The Gaze of the Gorgon

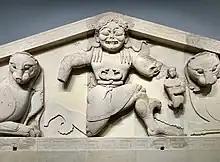
The Gorgon at the pediment of the Artemis temple in Corfu, a lifelong obsession of the Kaiser

Kaiser Wilhelm II had developed a "lifelong obsession" with the Gorgon sculpture which is attributed to seminars on Greek Archaeology the Kaiser attended while at the University of Bonn. The seminars were given by archaeologist Reinhard Kekulé von Stradonitz, who later became the Kaiser's advisor. The Kaiser, while residing at Achilleion and while Europe was preparing for war, had been involved in excavations at the site of the ancient temple of Artemis in Corfu.